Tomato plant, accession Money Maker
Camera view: tilt-top (135 deg); turntable rotation: 0 degrees
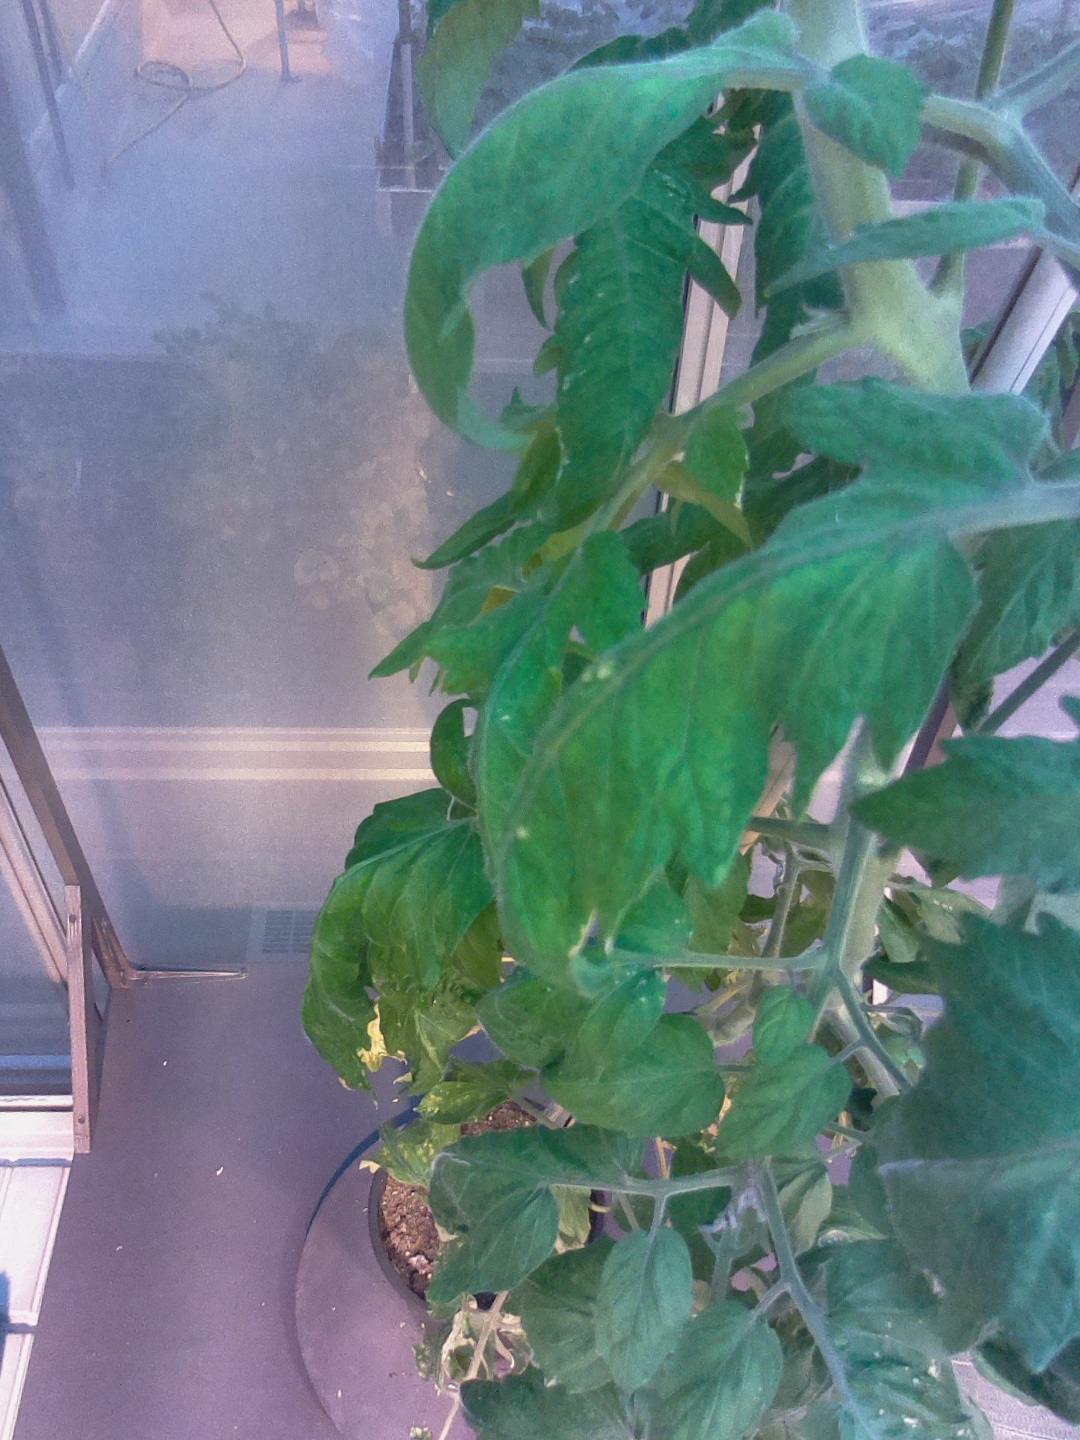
BBCH growth stage 71: 10%-20% of final fruit size